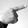
ASL letter: G